Paris in the 18th century

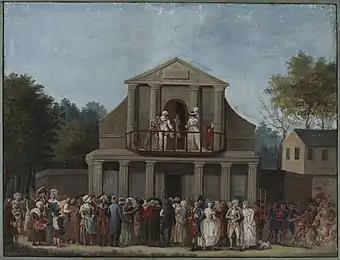
The theater of Nicolet on the Boulevard du Temple (1786)

According to a contemporary study by the Enlightenment-era chemist Lavoisier, Parisians spent about twice as much on meat as they did on bread, which accounted for only about thirteen percent of their food budget. Butcher shops all around the city provided the meat; the animals were slaughtered in the courtyards behind the shops, and the blood often flowed out into the streets. The better cuts of meat went to aristocracy and the merchant class; poorer Parisians ate mutton and pork, sausages, andouilles, brains, tripe, salted pork, other inexpensive cuts. The uneaten meat from the tables of the upper class was carefully collected and sold by "regrattiers" who specialized in this trade.